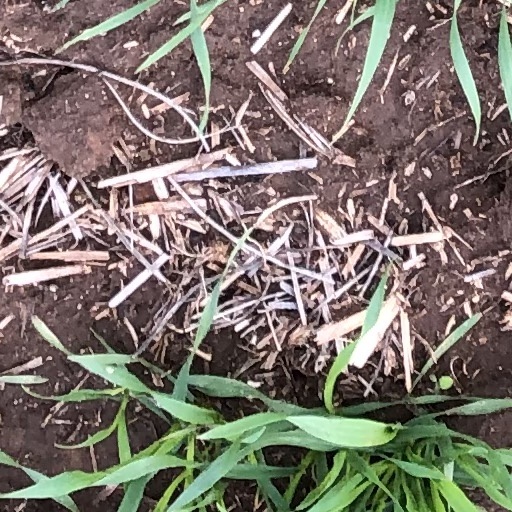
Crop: wheat